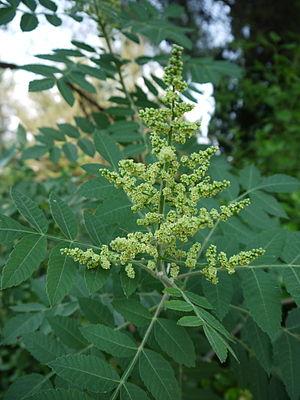
Le Sumac des corroyeurs est un arbuste principalement méditerranéen pouvant atteindre 4 mètres de haut. Les sumacs sont un genre qui compte 125 espèces.